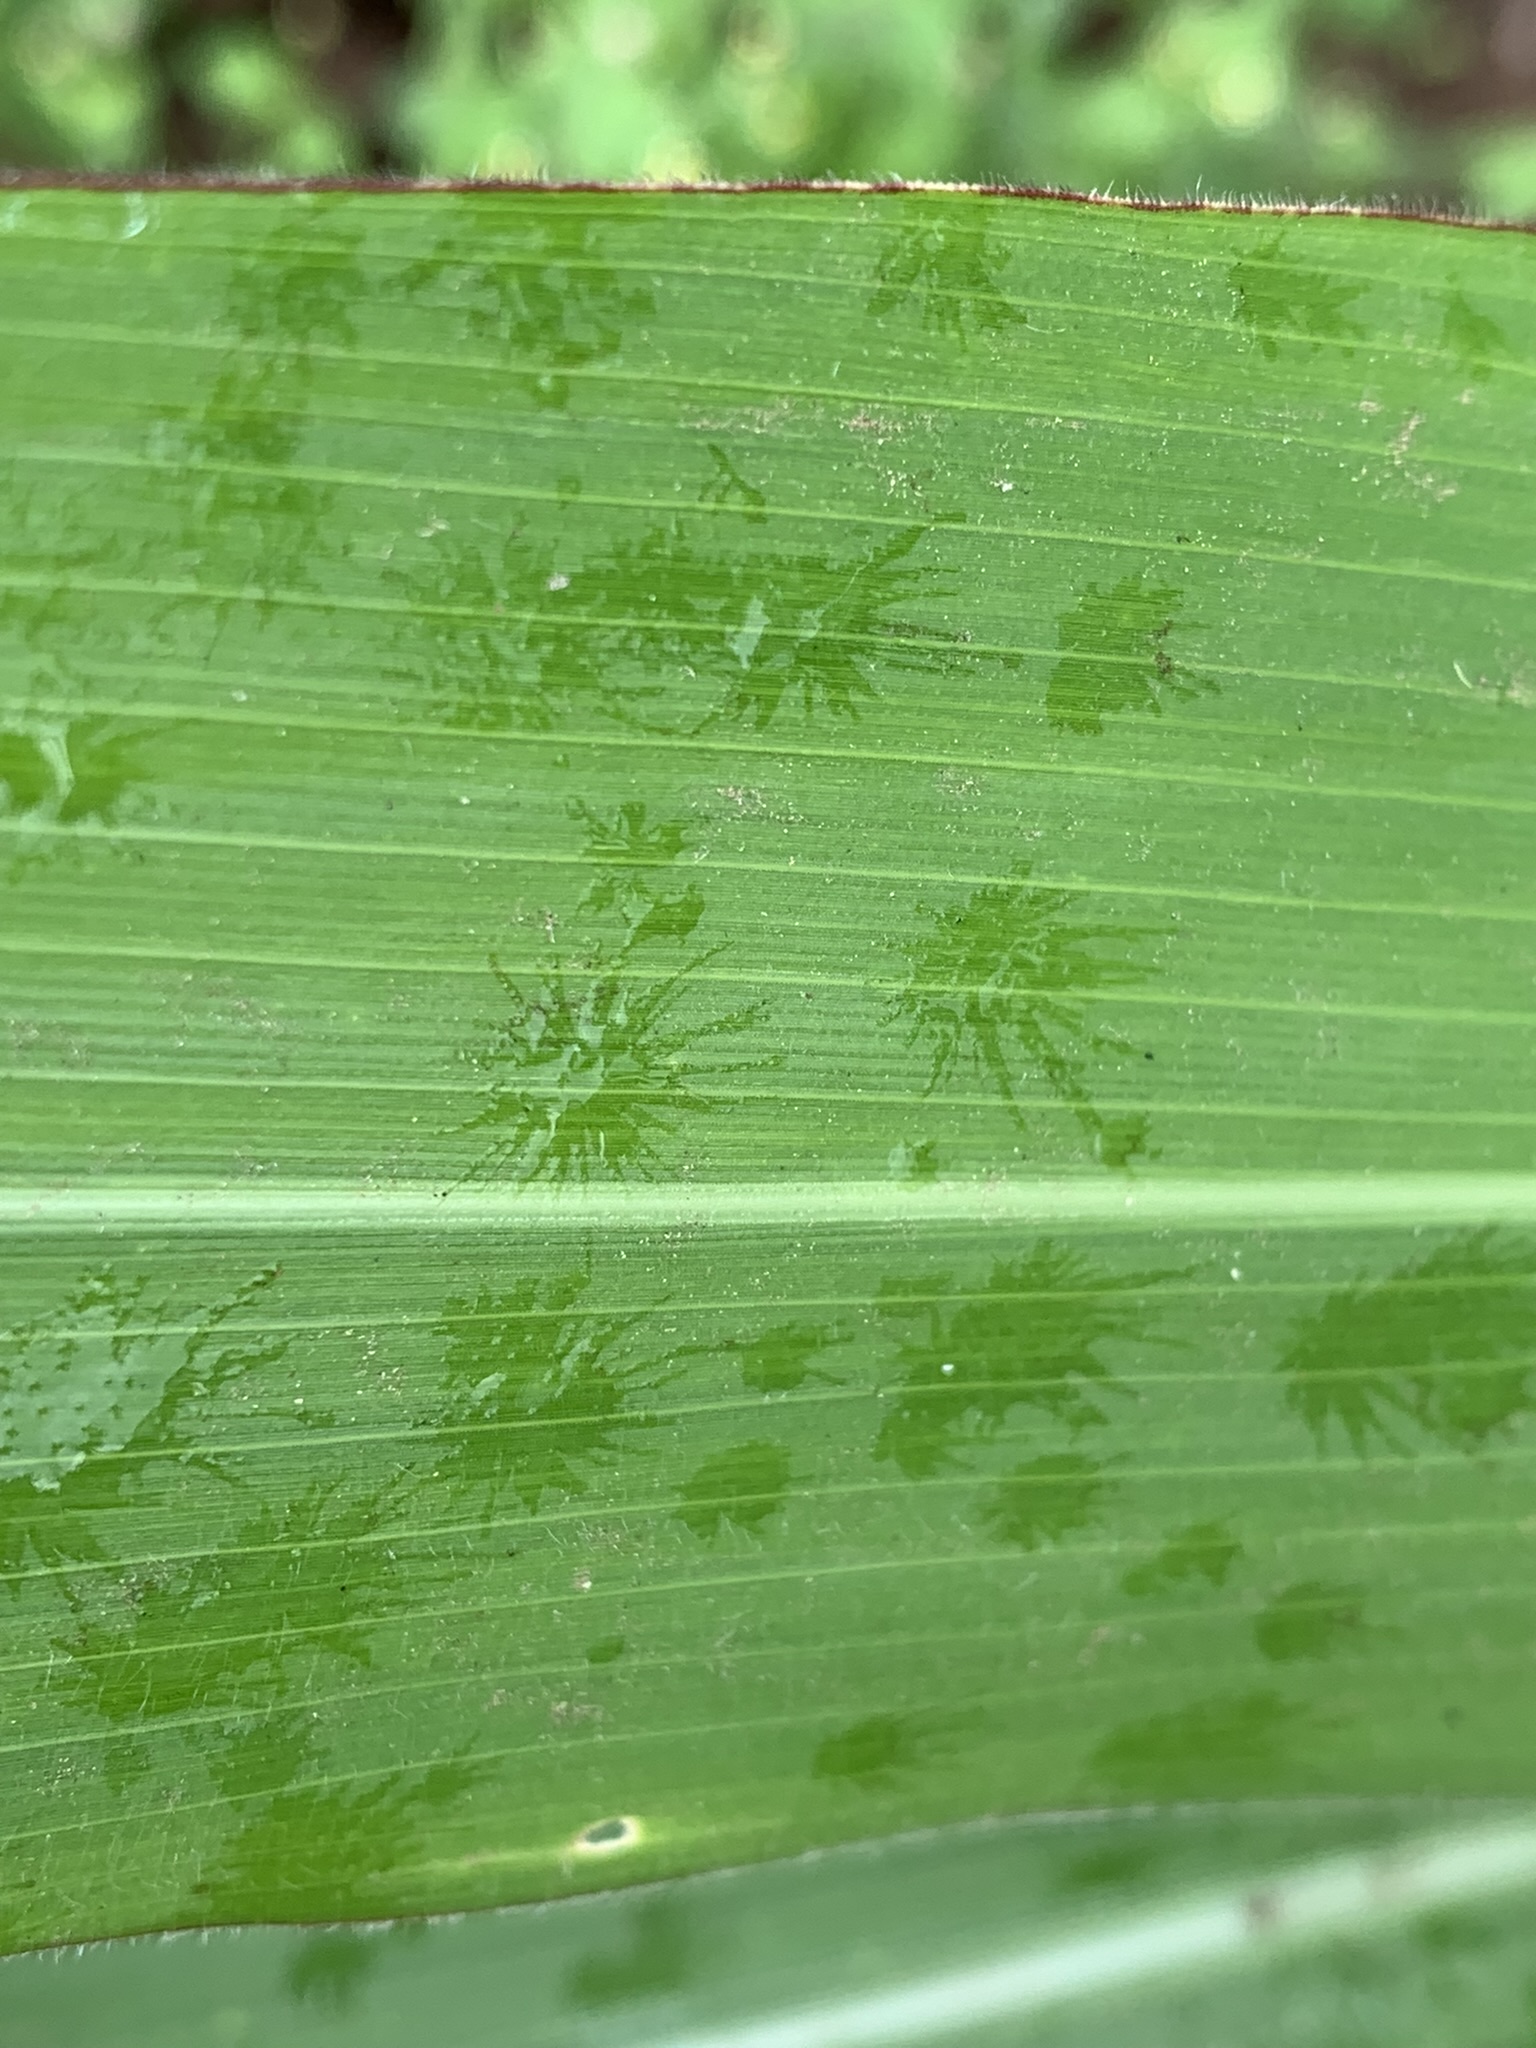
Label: Healthy